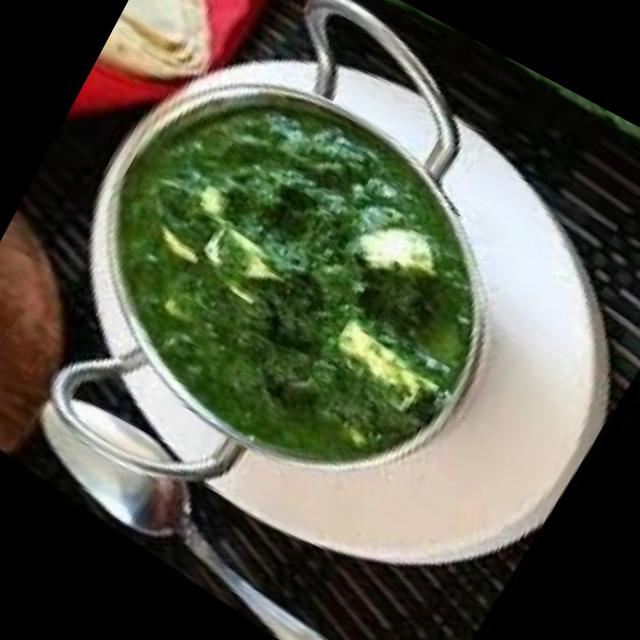
Dish: palak_paneer